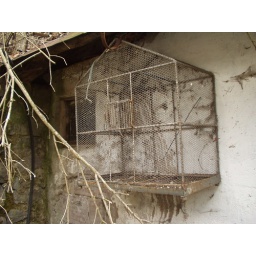
this on i shot in italy / south tirol... a abandoned wooden house with a abandoned birdcage...spooky ;-)